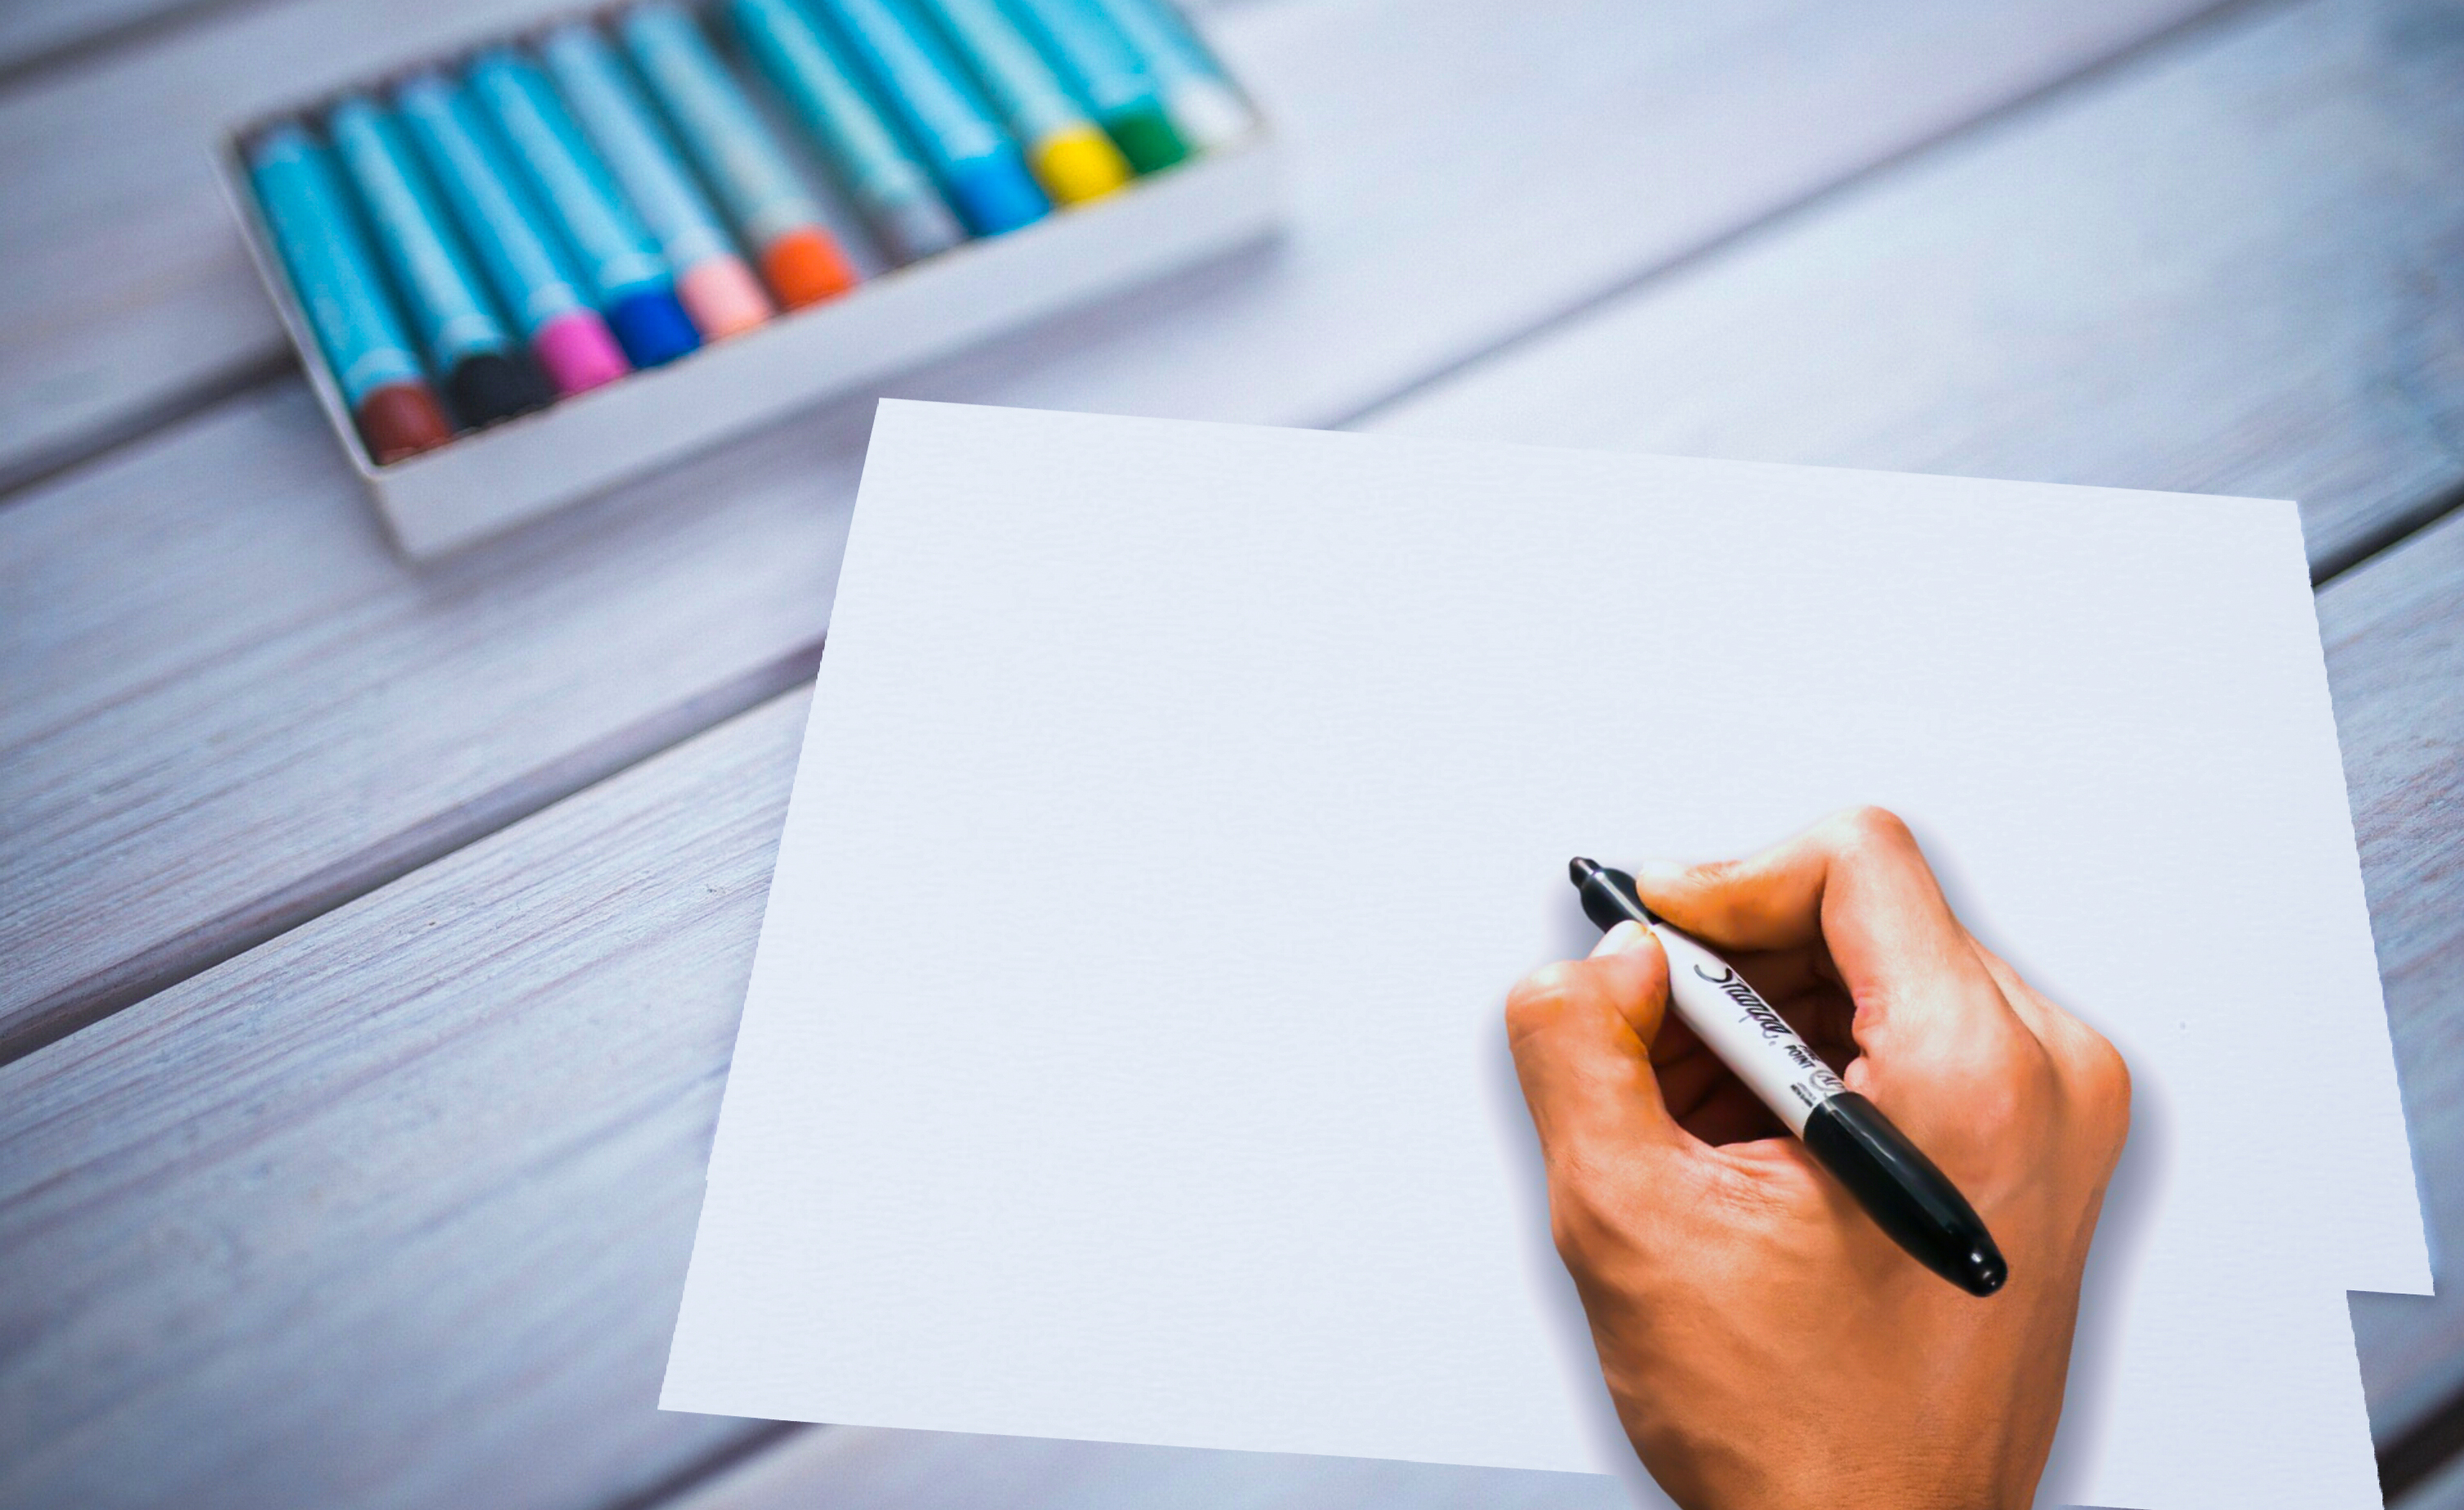
writing, hand, write, pen, handwriting, school, desk, empty, holding, paper, letter, frame, man, education, human, drawing, homework, supplies, study, blank, studying, pencil, table, document, copy space, product, material, office supplies, font